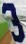
Number: 3